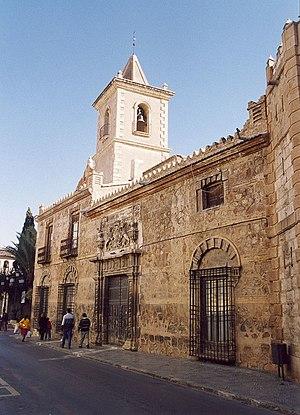
Le Palais de San Julien est un palais situé dans la ville de Lorca, en Espagne, dont les origines remontent au XVIIᵉ siècle, bien que son apparence ait été transformée par les modifications apportées au XVIIIᵉ et au début du XXᵉ siècle.